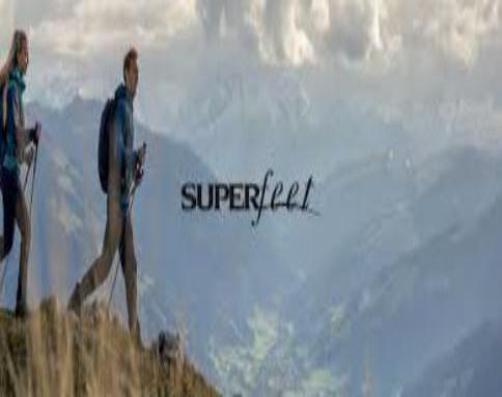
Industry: Clothes